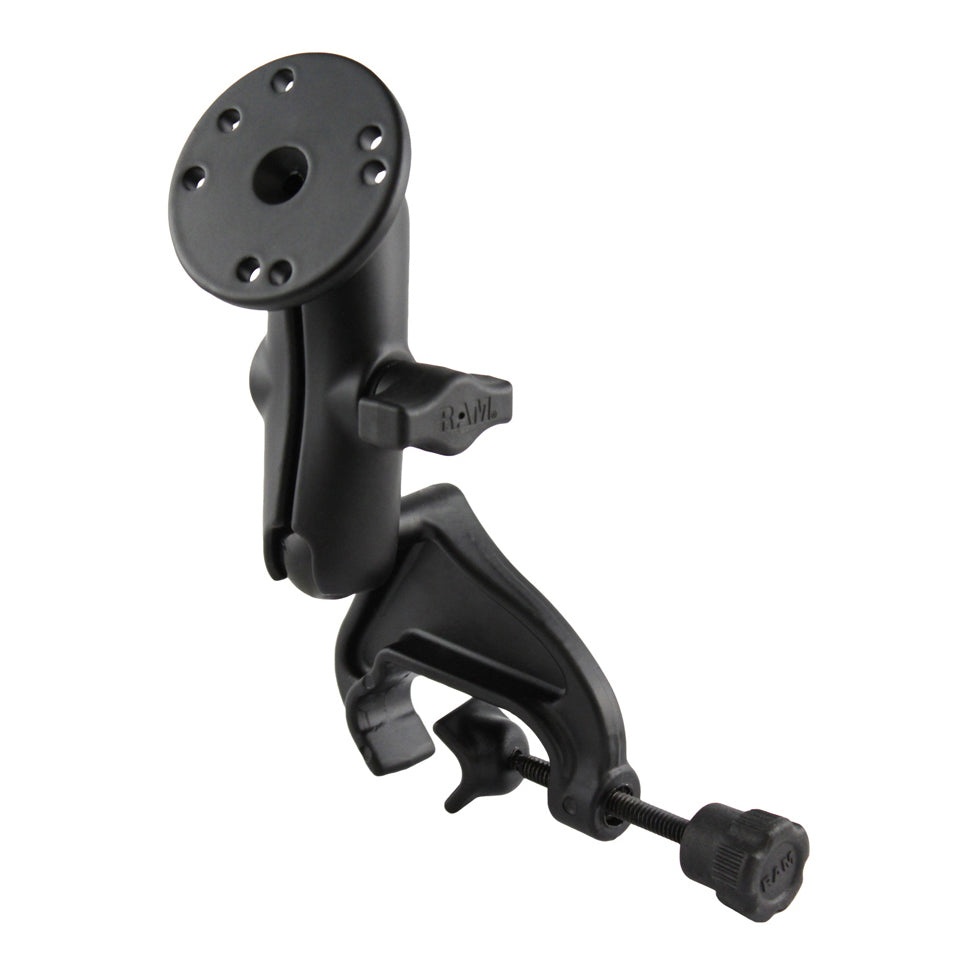
RAM® Double Ball Yoke Clamp Mount with Round Plate - Medium
The RAM-B-121-202U consists of a yoke clamp base, standard length double socket arm and round 2.5" base that contains the universal AMPs hole pattern. The yoke clamp base will fit rails in diameter from 0.625" to a maximum of 1.25". The 1" rubber ball is at a right angle to the plane of the mount; when connected to a rail, the ball sits parallel to the rail. The mount is designed with a RAM 1" diameter patented rubber ball and socket system that has adjustment points at both ends of the double socket arm, allowing for almost infinite adjustment and perfect viewing angles.
Brand: RAM Mounts
Category: Electronics > Electronics Accessories > Computer Accessories > Tablet Computer Docks & Stands